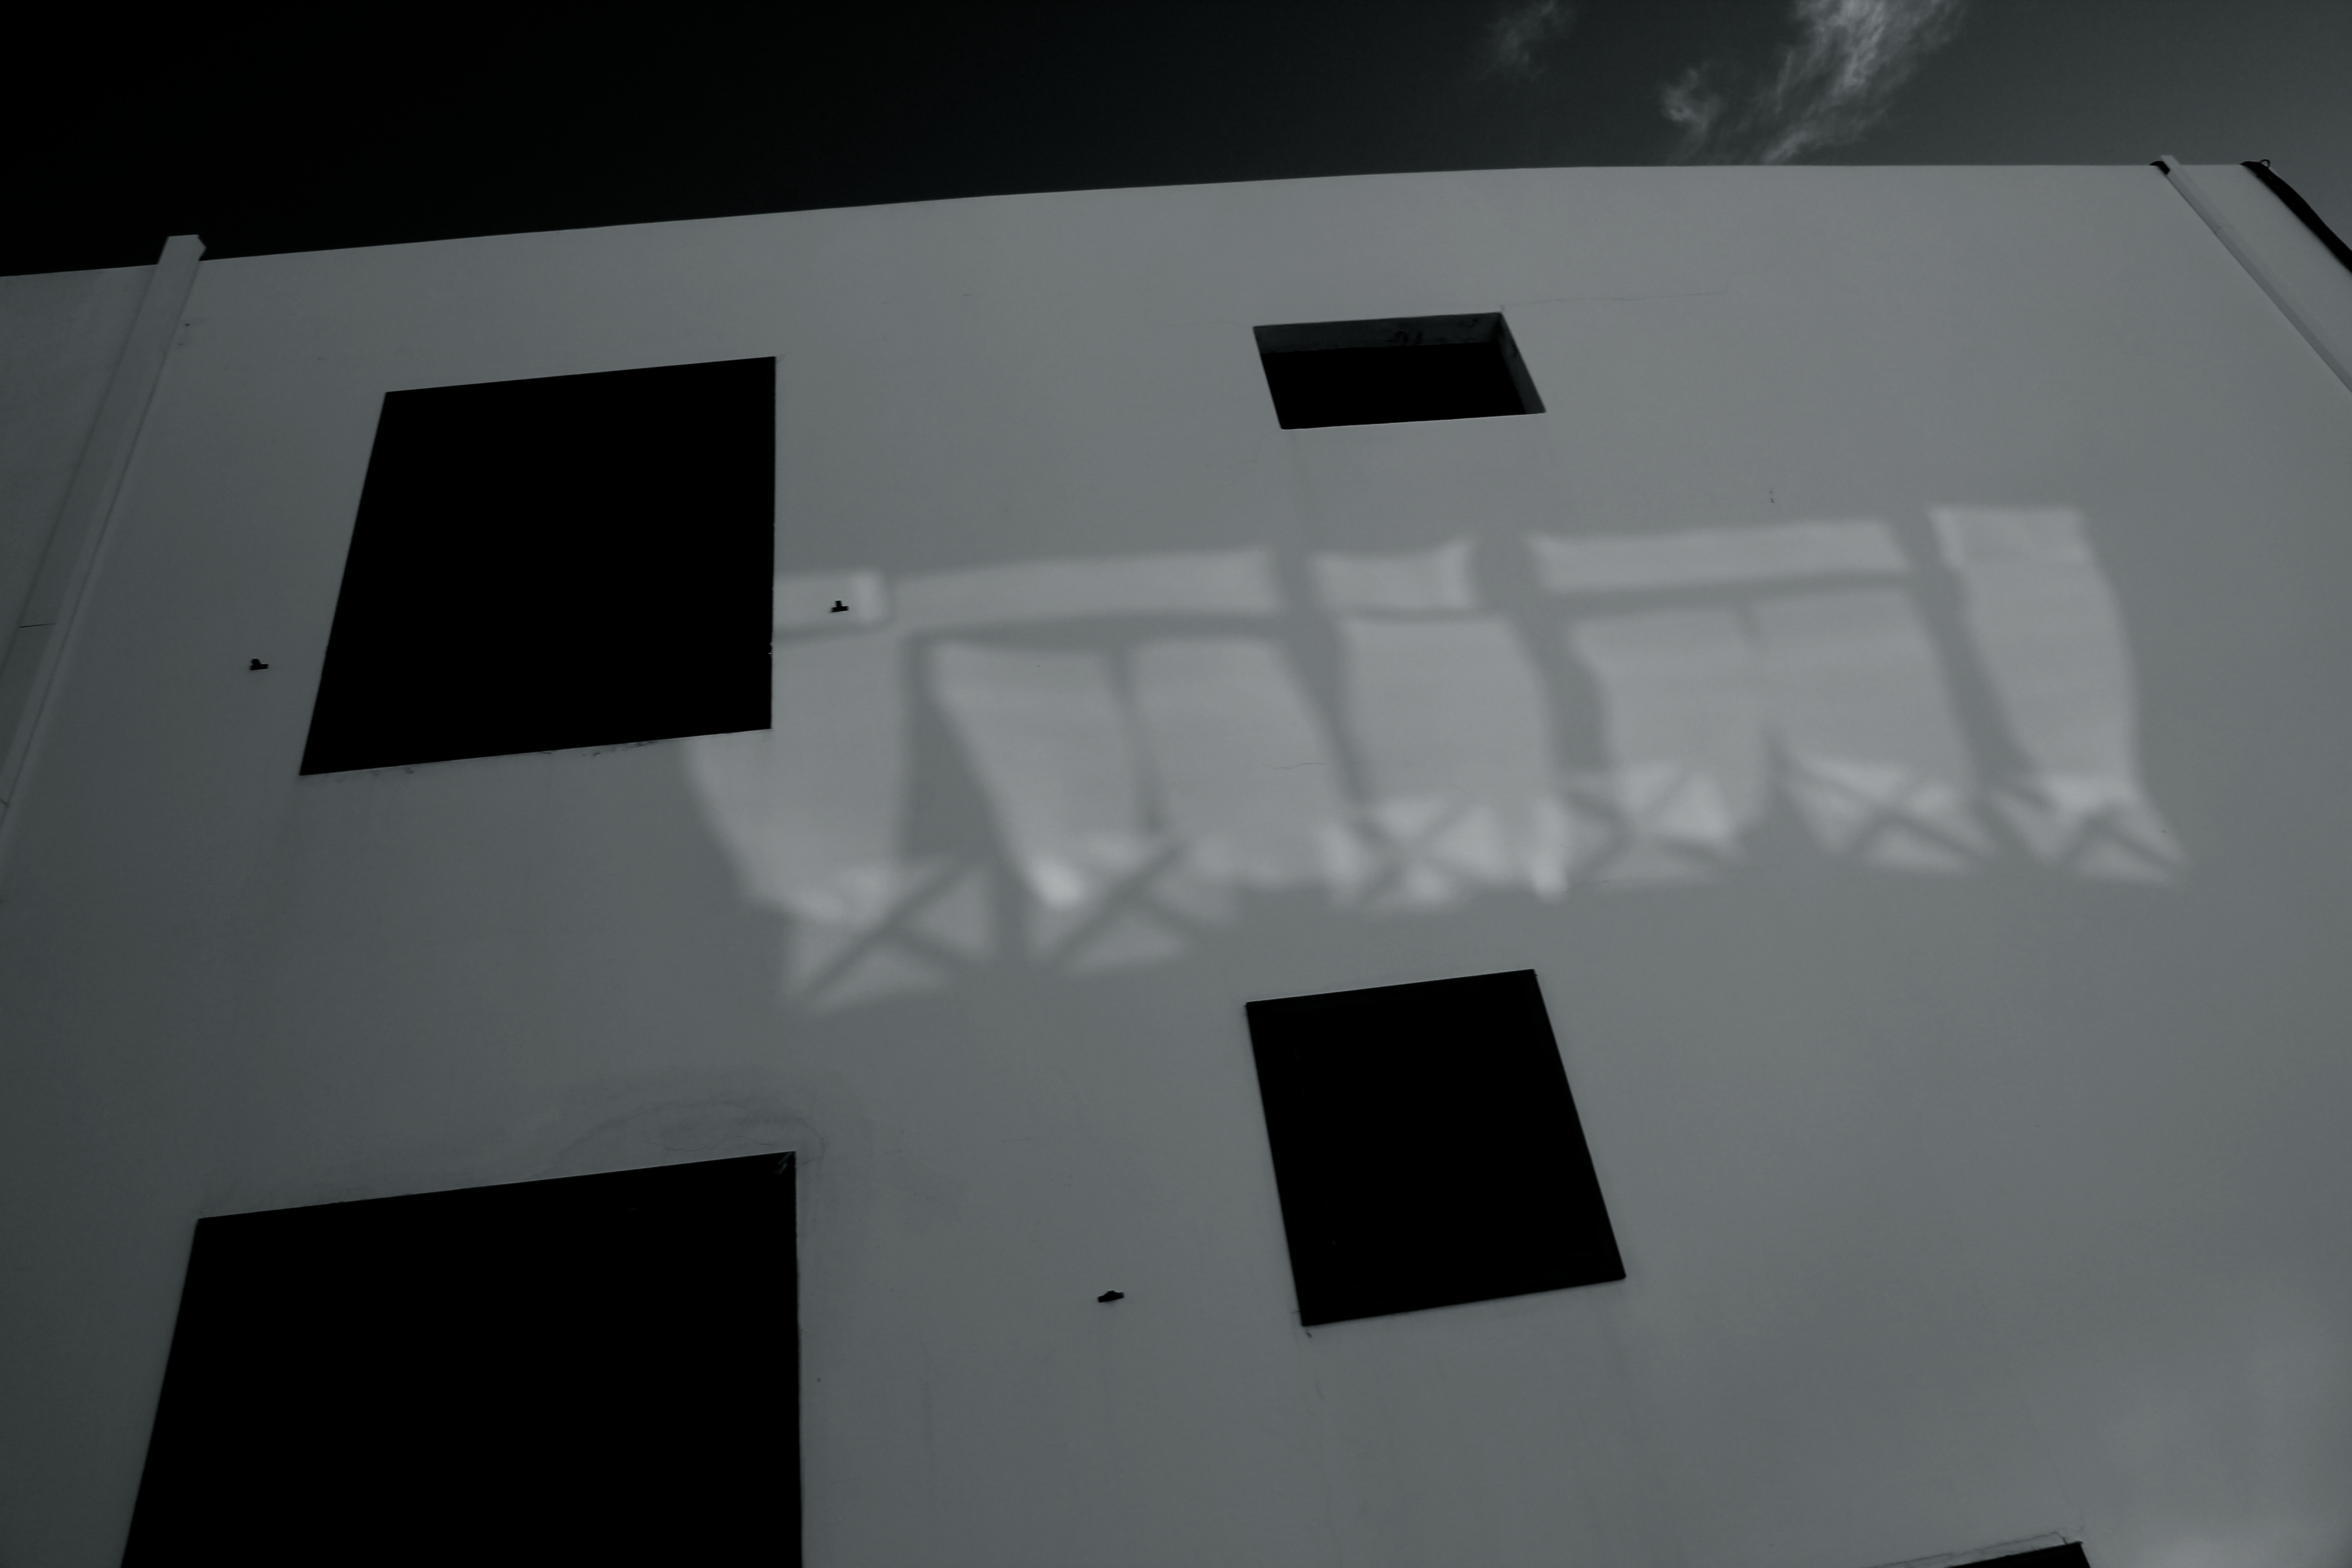
technology, white, ceiling, lighting, design